BLC1

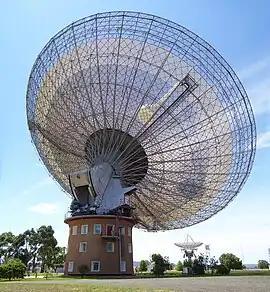
Parkes Observatory that detected BLC-1

BLC1 ("Breakthrough Listen Candidate 1") was a candidate SETI radio signal detected and observed during April and May 2019, and first reported on 18 December 2020, spatially coincident with the direction of the Solar System's closest neighboring star, Proxima Centauri.